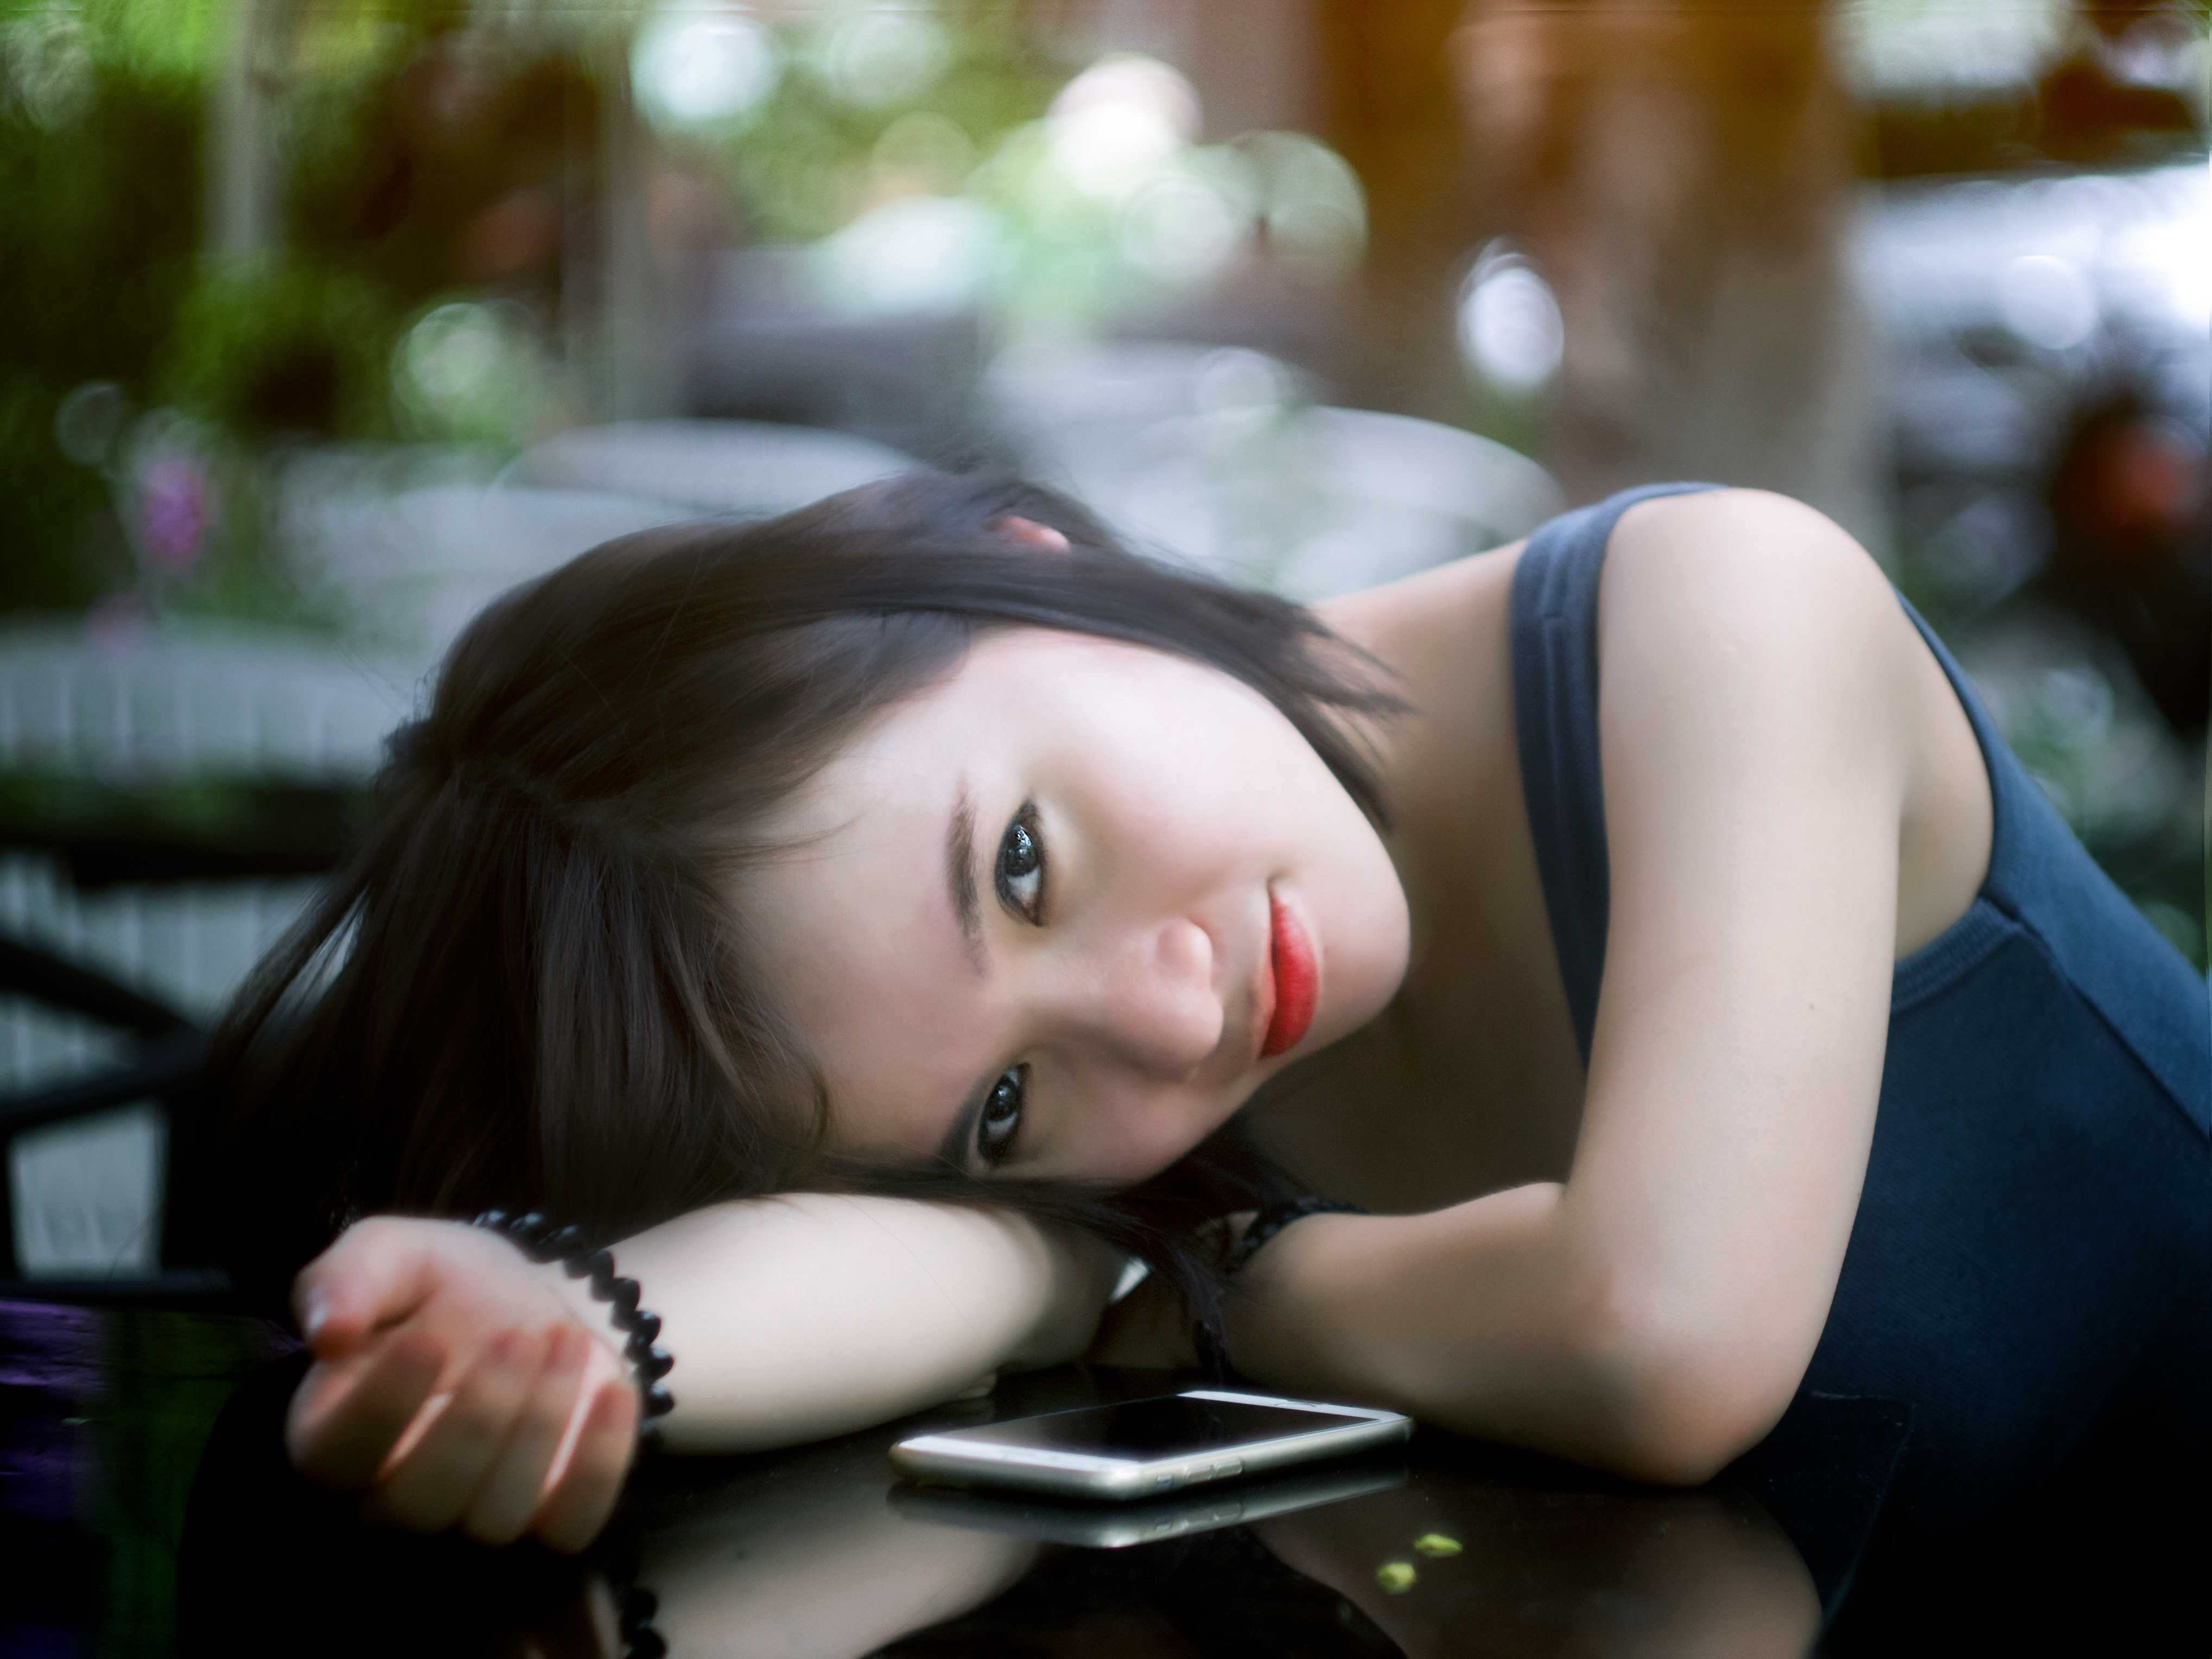
girl, woman, model, clothing, lady, black hair, cosplay, eye, skin, beauty, costume, anime, photo shoot